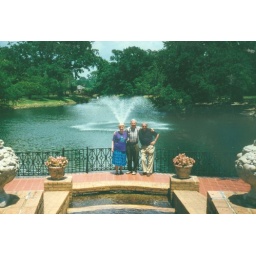
After a week at the beach in Gulf Shores, Mae Dean spurts water from her head